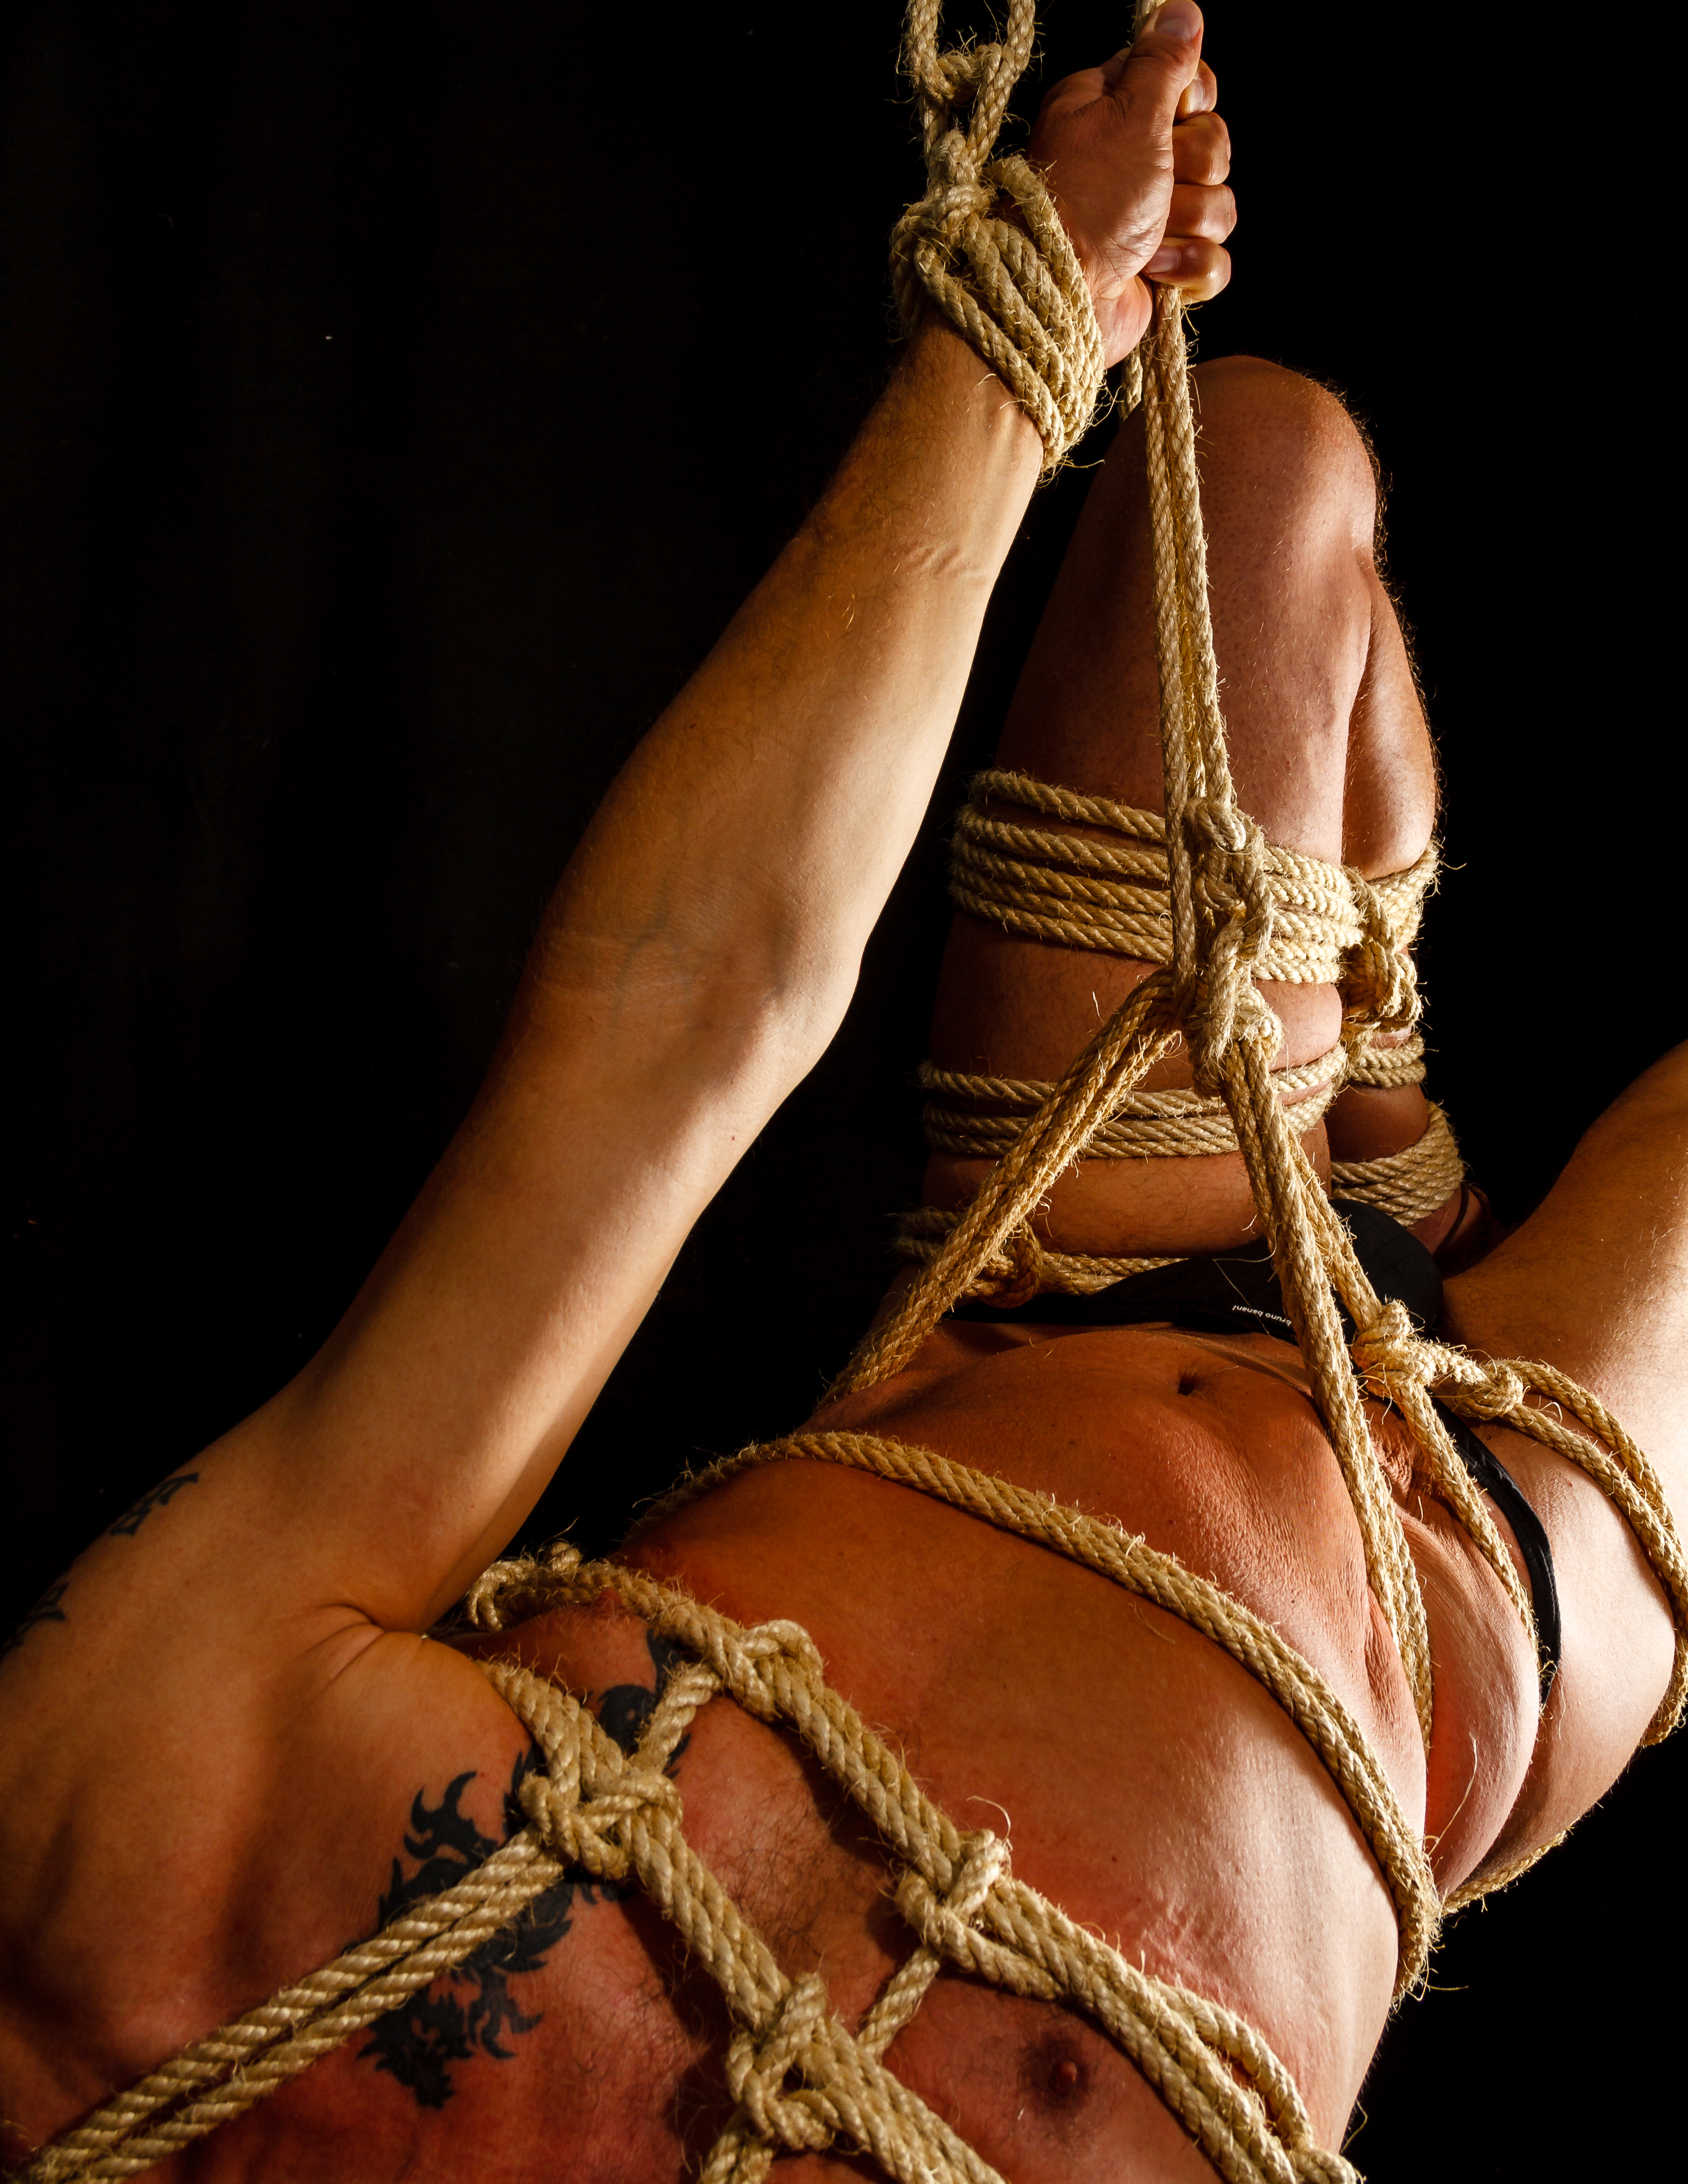
bondage, Fetisch, karlsruhe, mann, studio, rope, hand, human body, leg, muscle, stock photography, abdomen, trunk, flesh